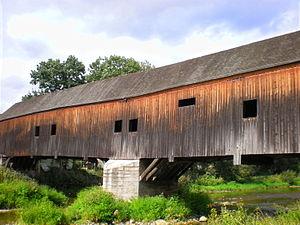
Wünschendorf-sur-Elster est une commune de Thuringe, située dans l'arrondissement de Greiz. Depuis le 1ᵉʳ janvier 2012, elle fait partie de la Communauté d'administration Ländereck.
Cette liste de ponts d'Allemagne a pour vocation de présenter une liste des plus célèbres ponts d'Allemagne, tant par leurs caractéristiques dimensionnelles, que par leur intérêt architectural ou historique.